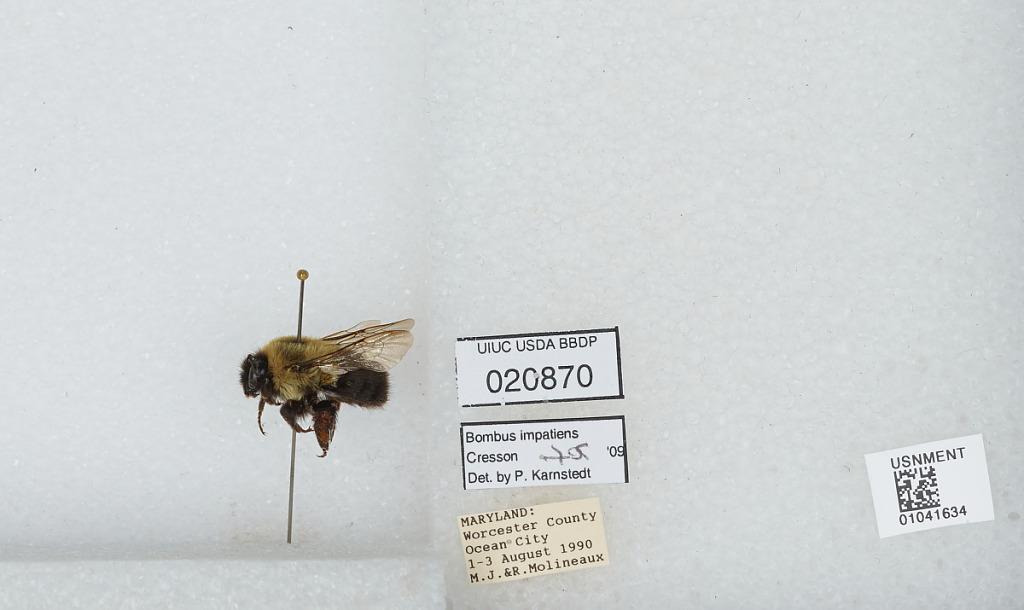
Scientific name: Bombus sp.
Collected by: M. Molineaux & R. Molineaux
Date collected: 1990-8-1
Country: United States
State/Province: Maryland
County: Worcester
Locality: Ocean City
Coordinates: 38.3365, -75.0849
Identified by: Karnstedt, P.